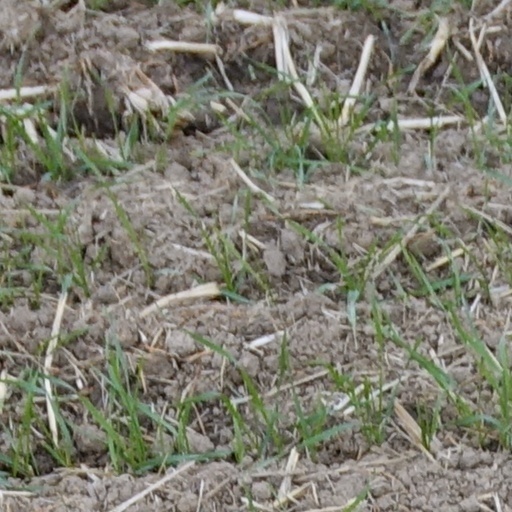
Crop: wheat